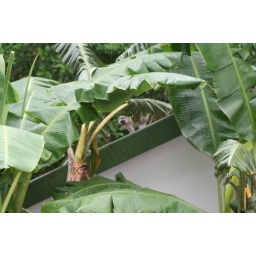
On the roof of the house next door, by the banana trees